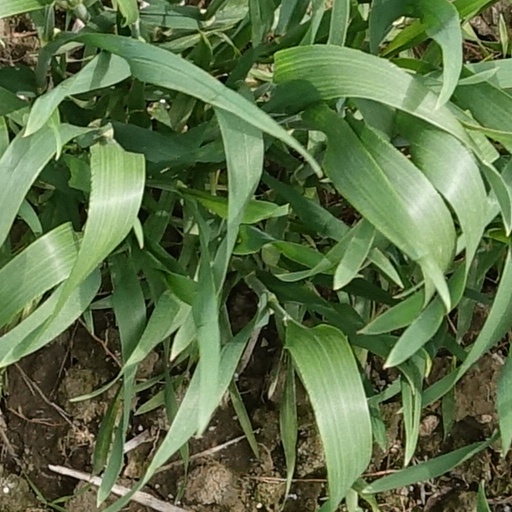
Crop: wheat